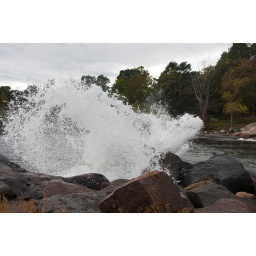
Waves at the beach near our house Randvika Fevik